Hierakonpolis

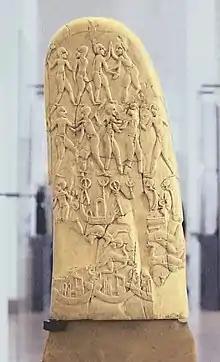
Possible illustration of the conflict between Abydos and Nekhen (Hierakonpolis), on the Gebel el-Arak Knife, Louvre Museum, 3300–3200 BCE.

Nekhen, also known as Hierakonpolis (meaning City of Hawks or City of Falcons, a reference to Horus) was the religious and political capital of Upper Egypt at the end of prehistoric Egypt ( 3200–3100 BC) and probably also during the Early Dynastic Period ( 3100–2686 BC).